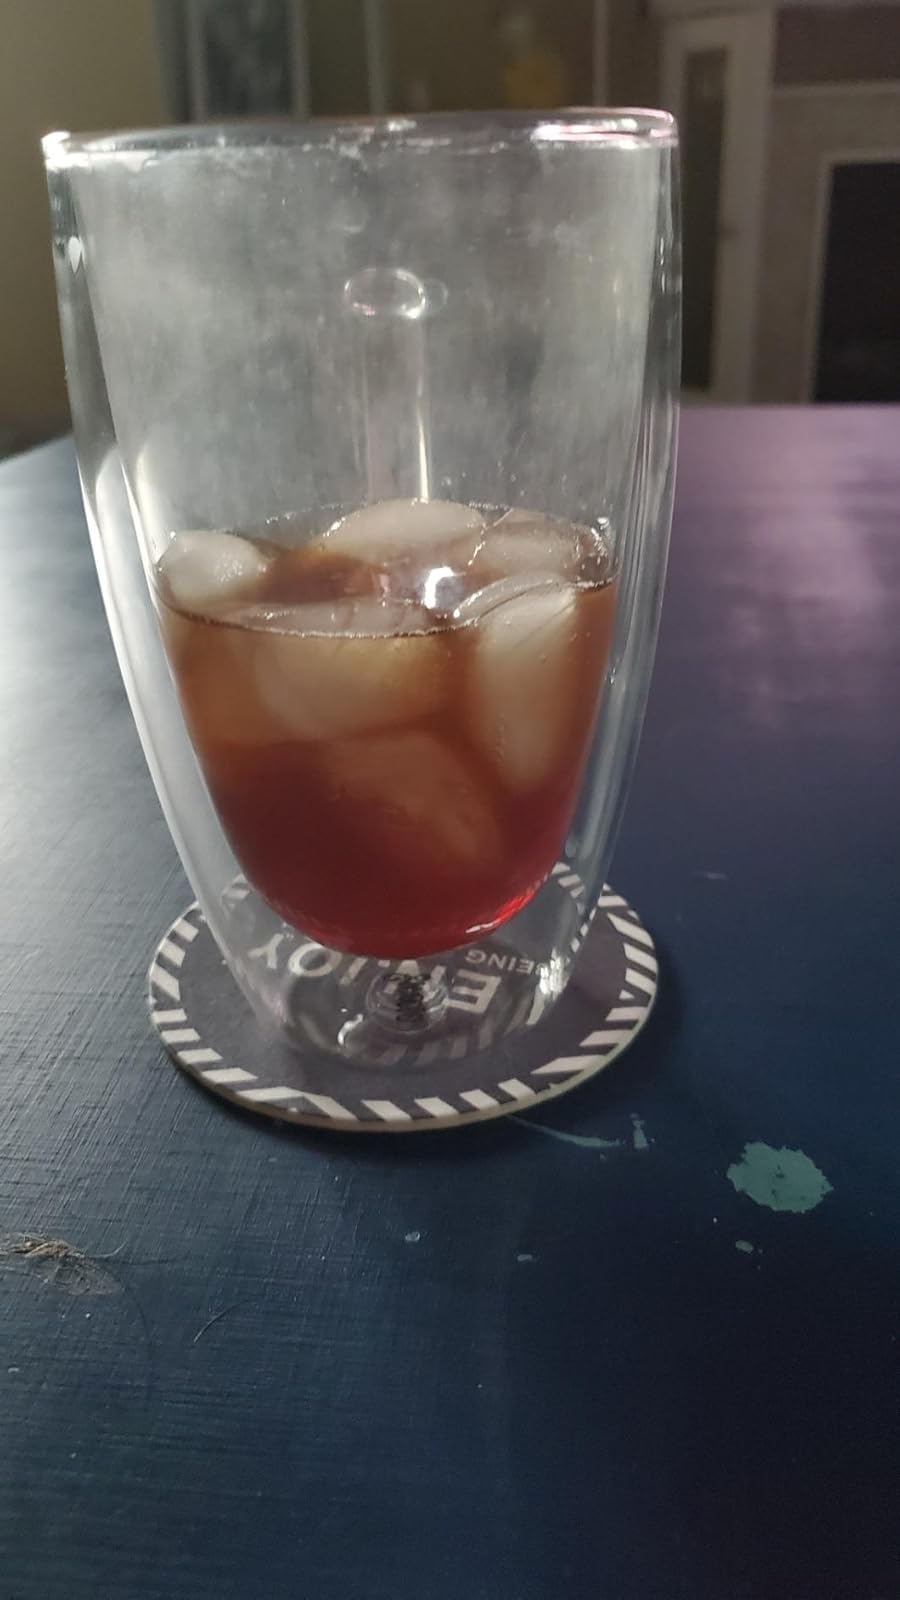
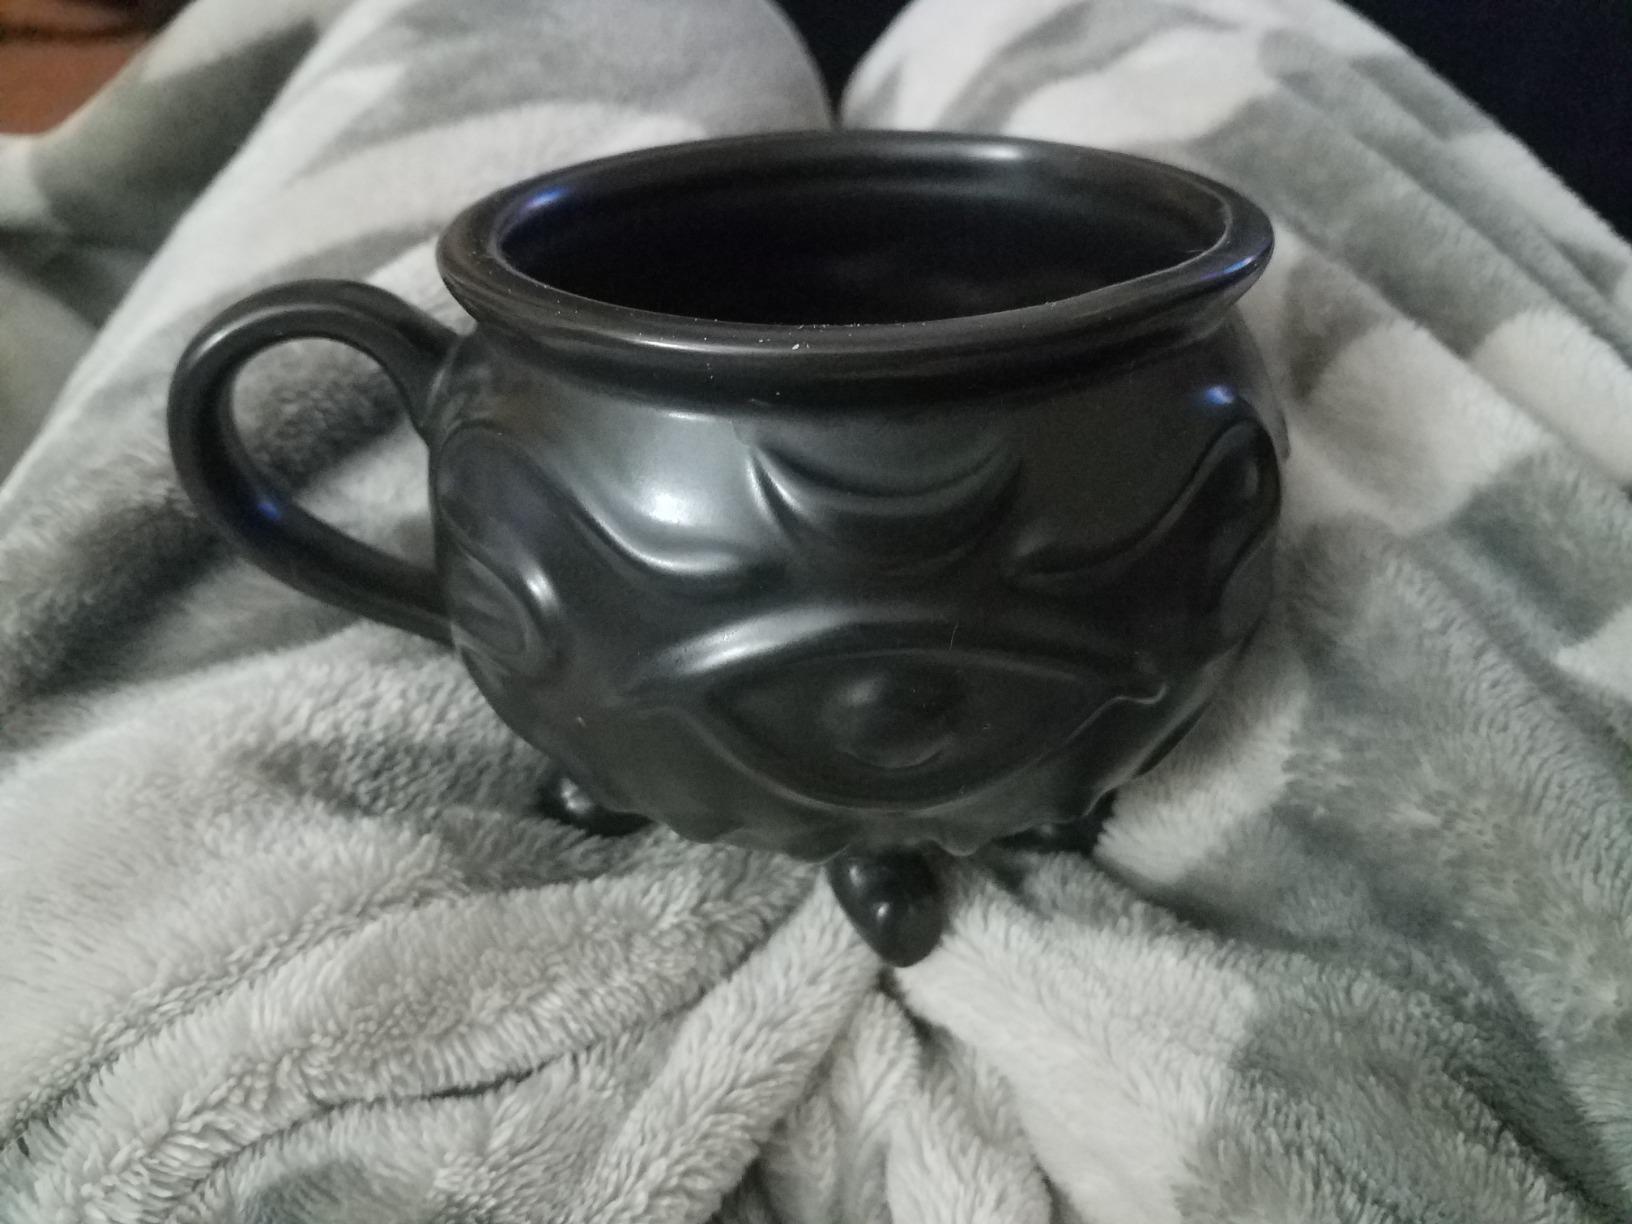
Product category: items_mug
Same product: no